Two22

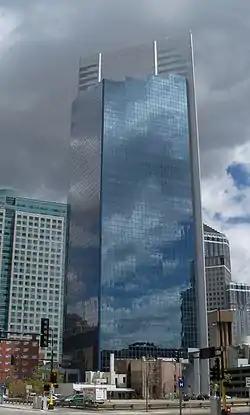
Two22 in 2010

Two22 is a 41-floor tower located on 9th Street and 3rd Avenue in Minneapolis, Minnesota. It is the fifth tallest building in Minneapolis.